Ian Mackay (footballer)

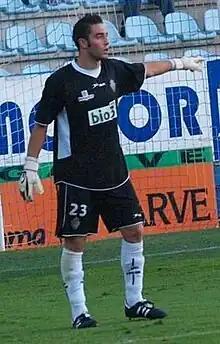
Mackay in action for Ponferradina in 2011

Ian Mackay Abad (born 14 July 1986) is a Spanish professional footballer who plays as a goalkeeper for Segunda Federación club Intercity.